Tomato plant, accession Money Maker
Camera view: bottom (45 deg); turntable rotation: 210 degrees
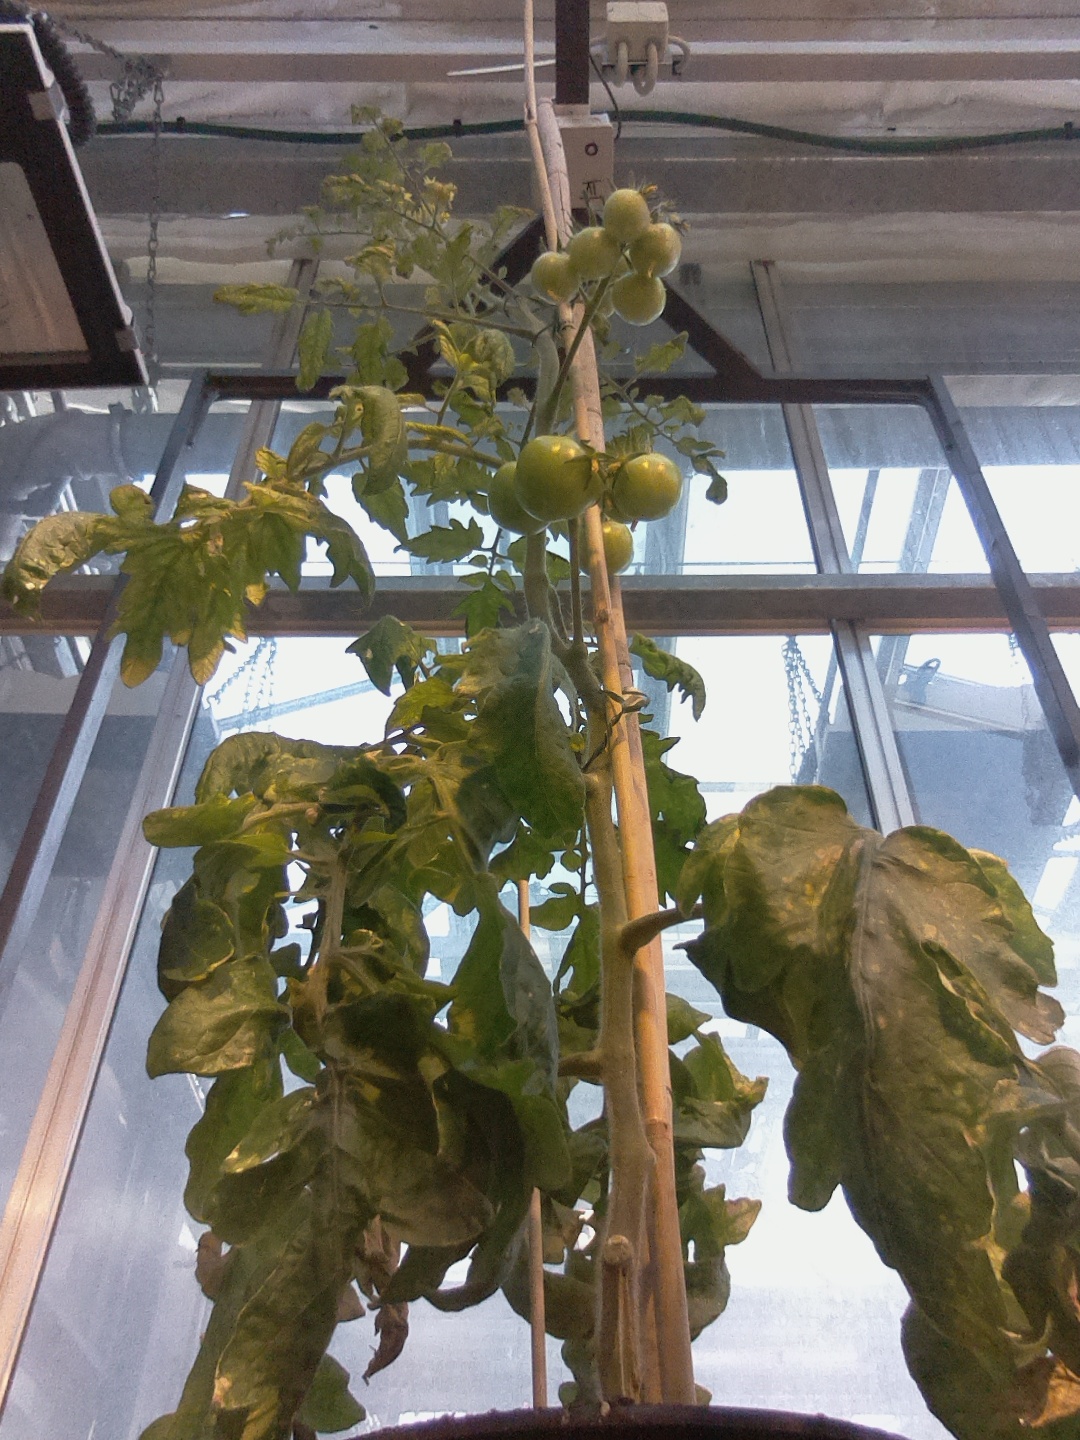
BBCH growth stage 74: 40%-50% of final fruit size